KK Crvena zvezda

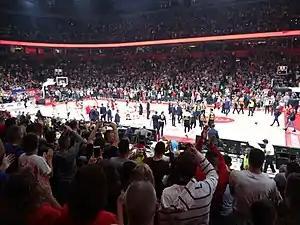
Home game in the 2019–20 season

Prior to the 2019–20 season, the club extended contracts with Baron, Čović, Dobrić, Faye, Lazić, Boriša Simanić, and Perperoglou, brought back Jenkins and Kuzmić, as well as signed Derrick Brown, James Gist and Lorenzo Brown. Zvezda entered season poorly, getting relegated from ABA Supercup in the first match, losing 2 out of 3 games in ABA and having the same score in Euroleague. Coach Milan Tomić resigned less than a month after the season kicked off, leaving assistant Andrija Gavrilović, who never held a head coach position before, as an interim solution. Gavrilović failed to make any notable progress, which added to the bad atmosphere around the club. Upset by his poor performances, Zvezda fans started booing Filip Čović. Club management reacted at the end of December, hiring Dragan Šakota as a coach and reinforcing squad with Vladimir Štimac and Kevin Punter. Derrick Brown and Mo Faye agreed with the club to terminate their contracts in January. Mid-February Zvezda transferred Čović and Kuzmić to FMP, bringing in Kalin Lucas instead. An outbreak of COVID-19 pandemic brought EuroLeague and ABA seasons to a standstill mid-March. At that point, the Zvezda held 3rd position in ABA with one round left to be played, and the 14th position in EuroLeague, with six rounds remaining. Both competitions ended without a champion, and EuroLeague decided to stick with the same clubs in the next season.